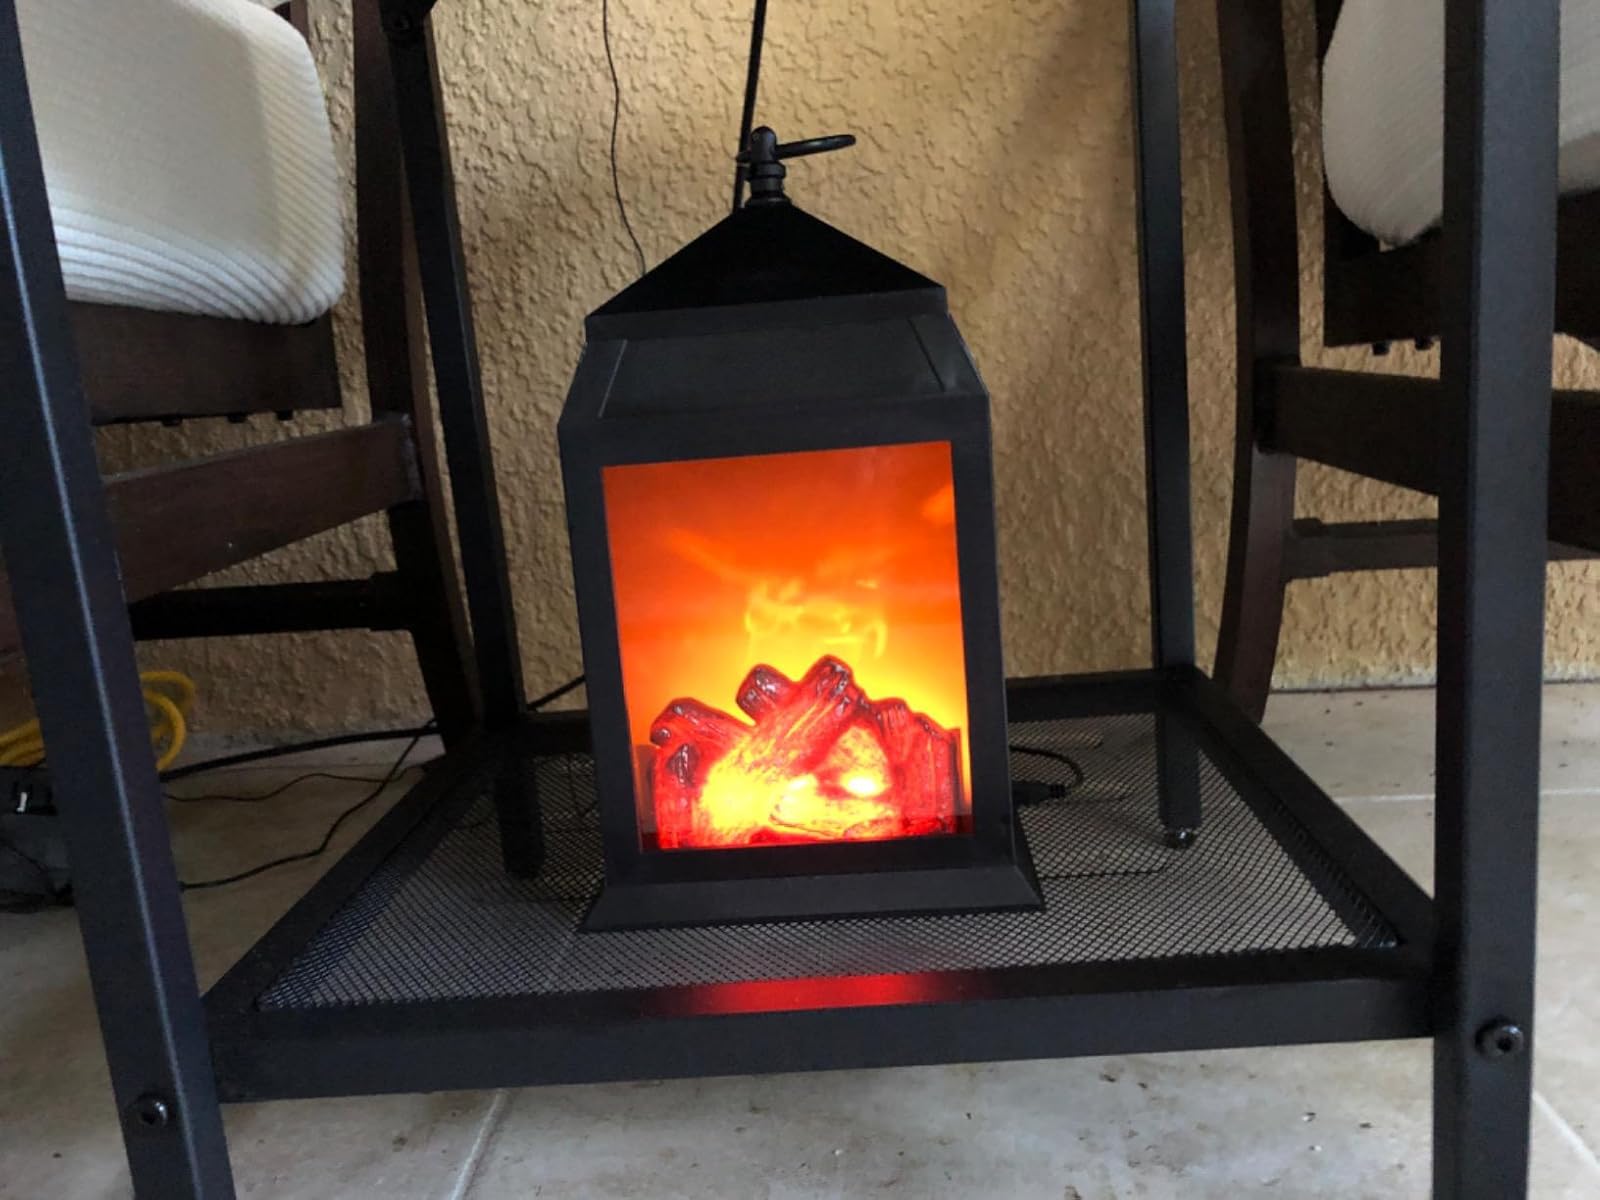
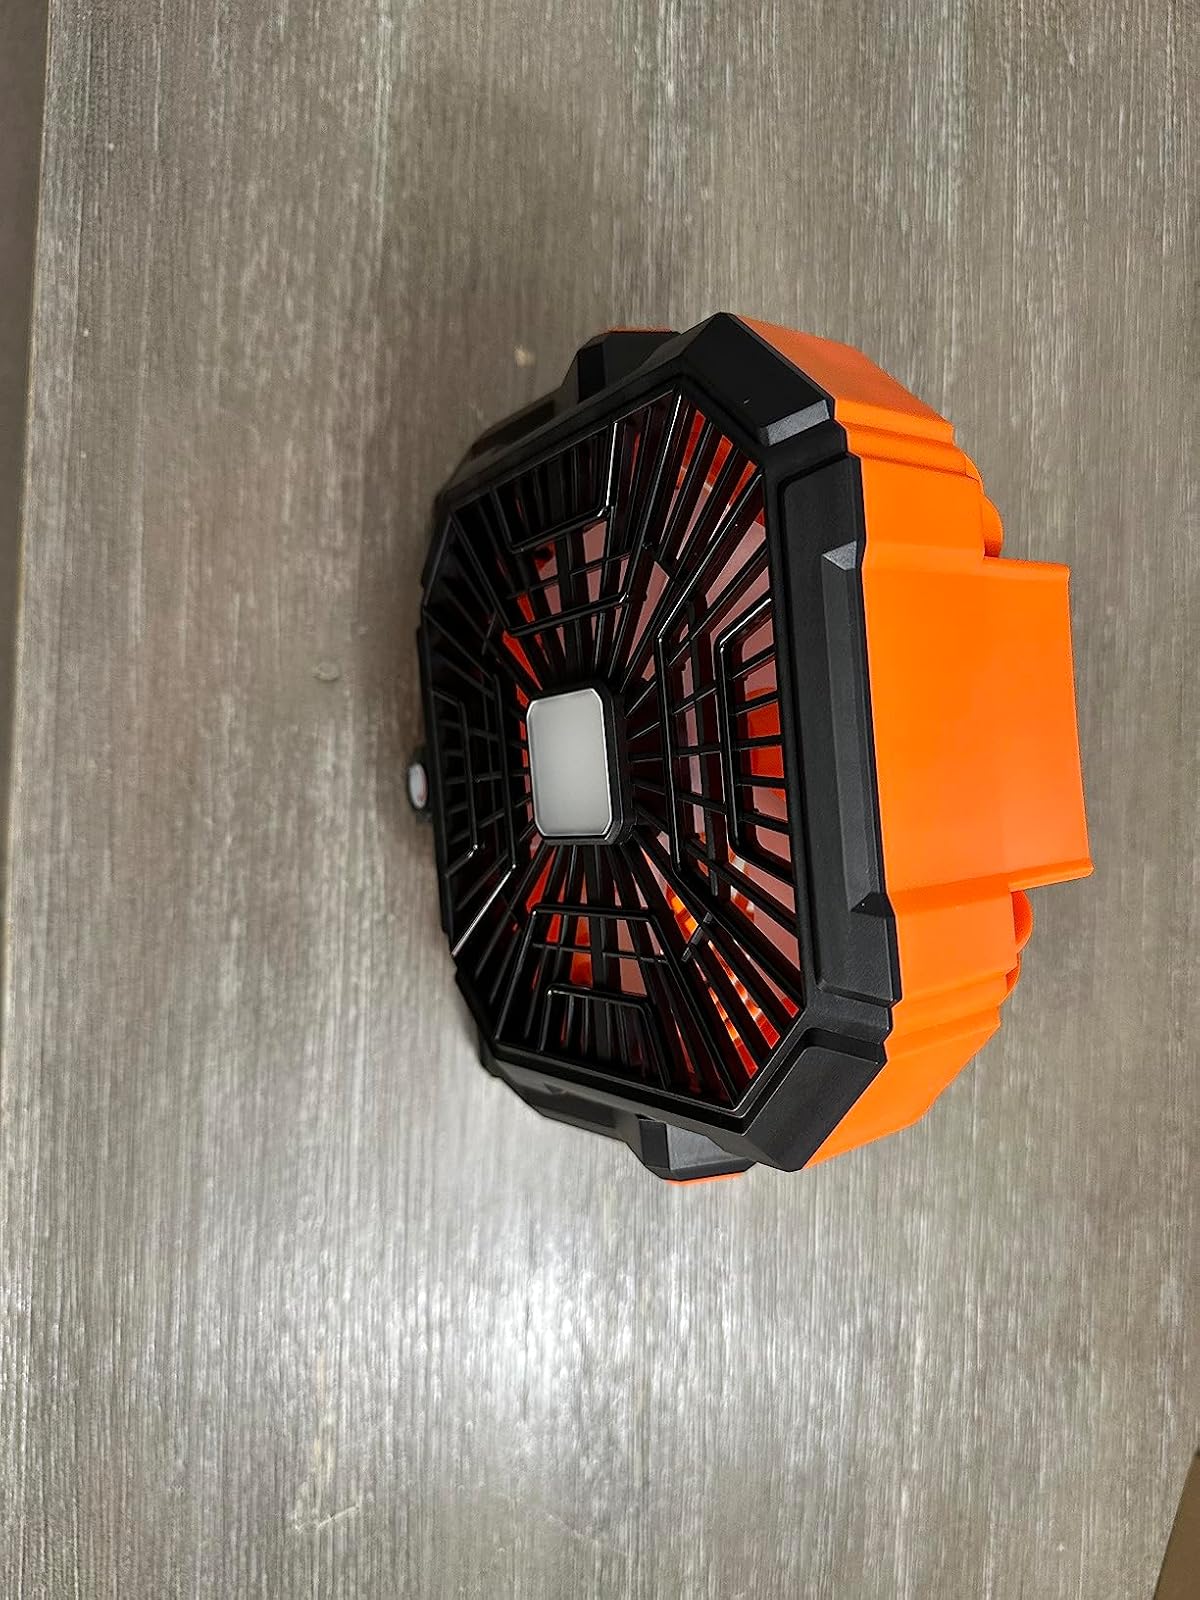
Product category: lantern
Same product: no